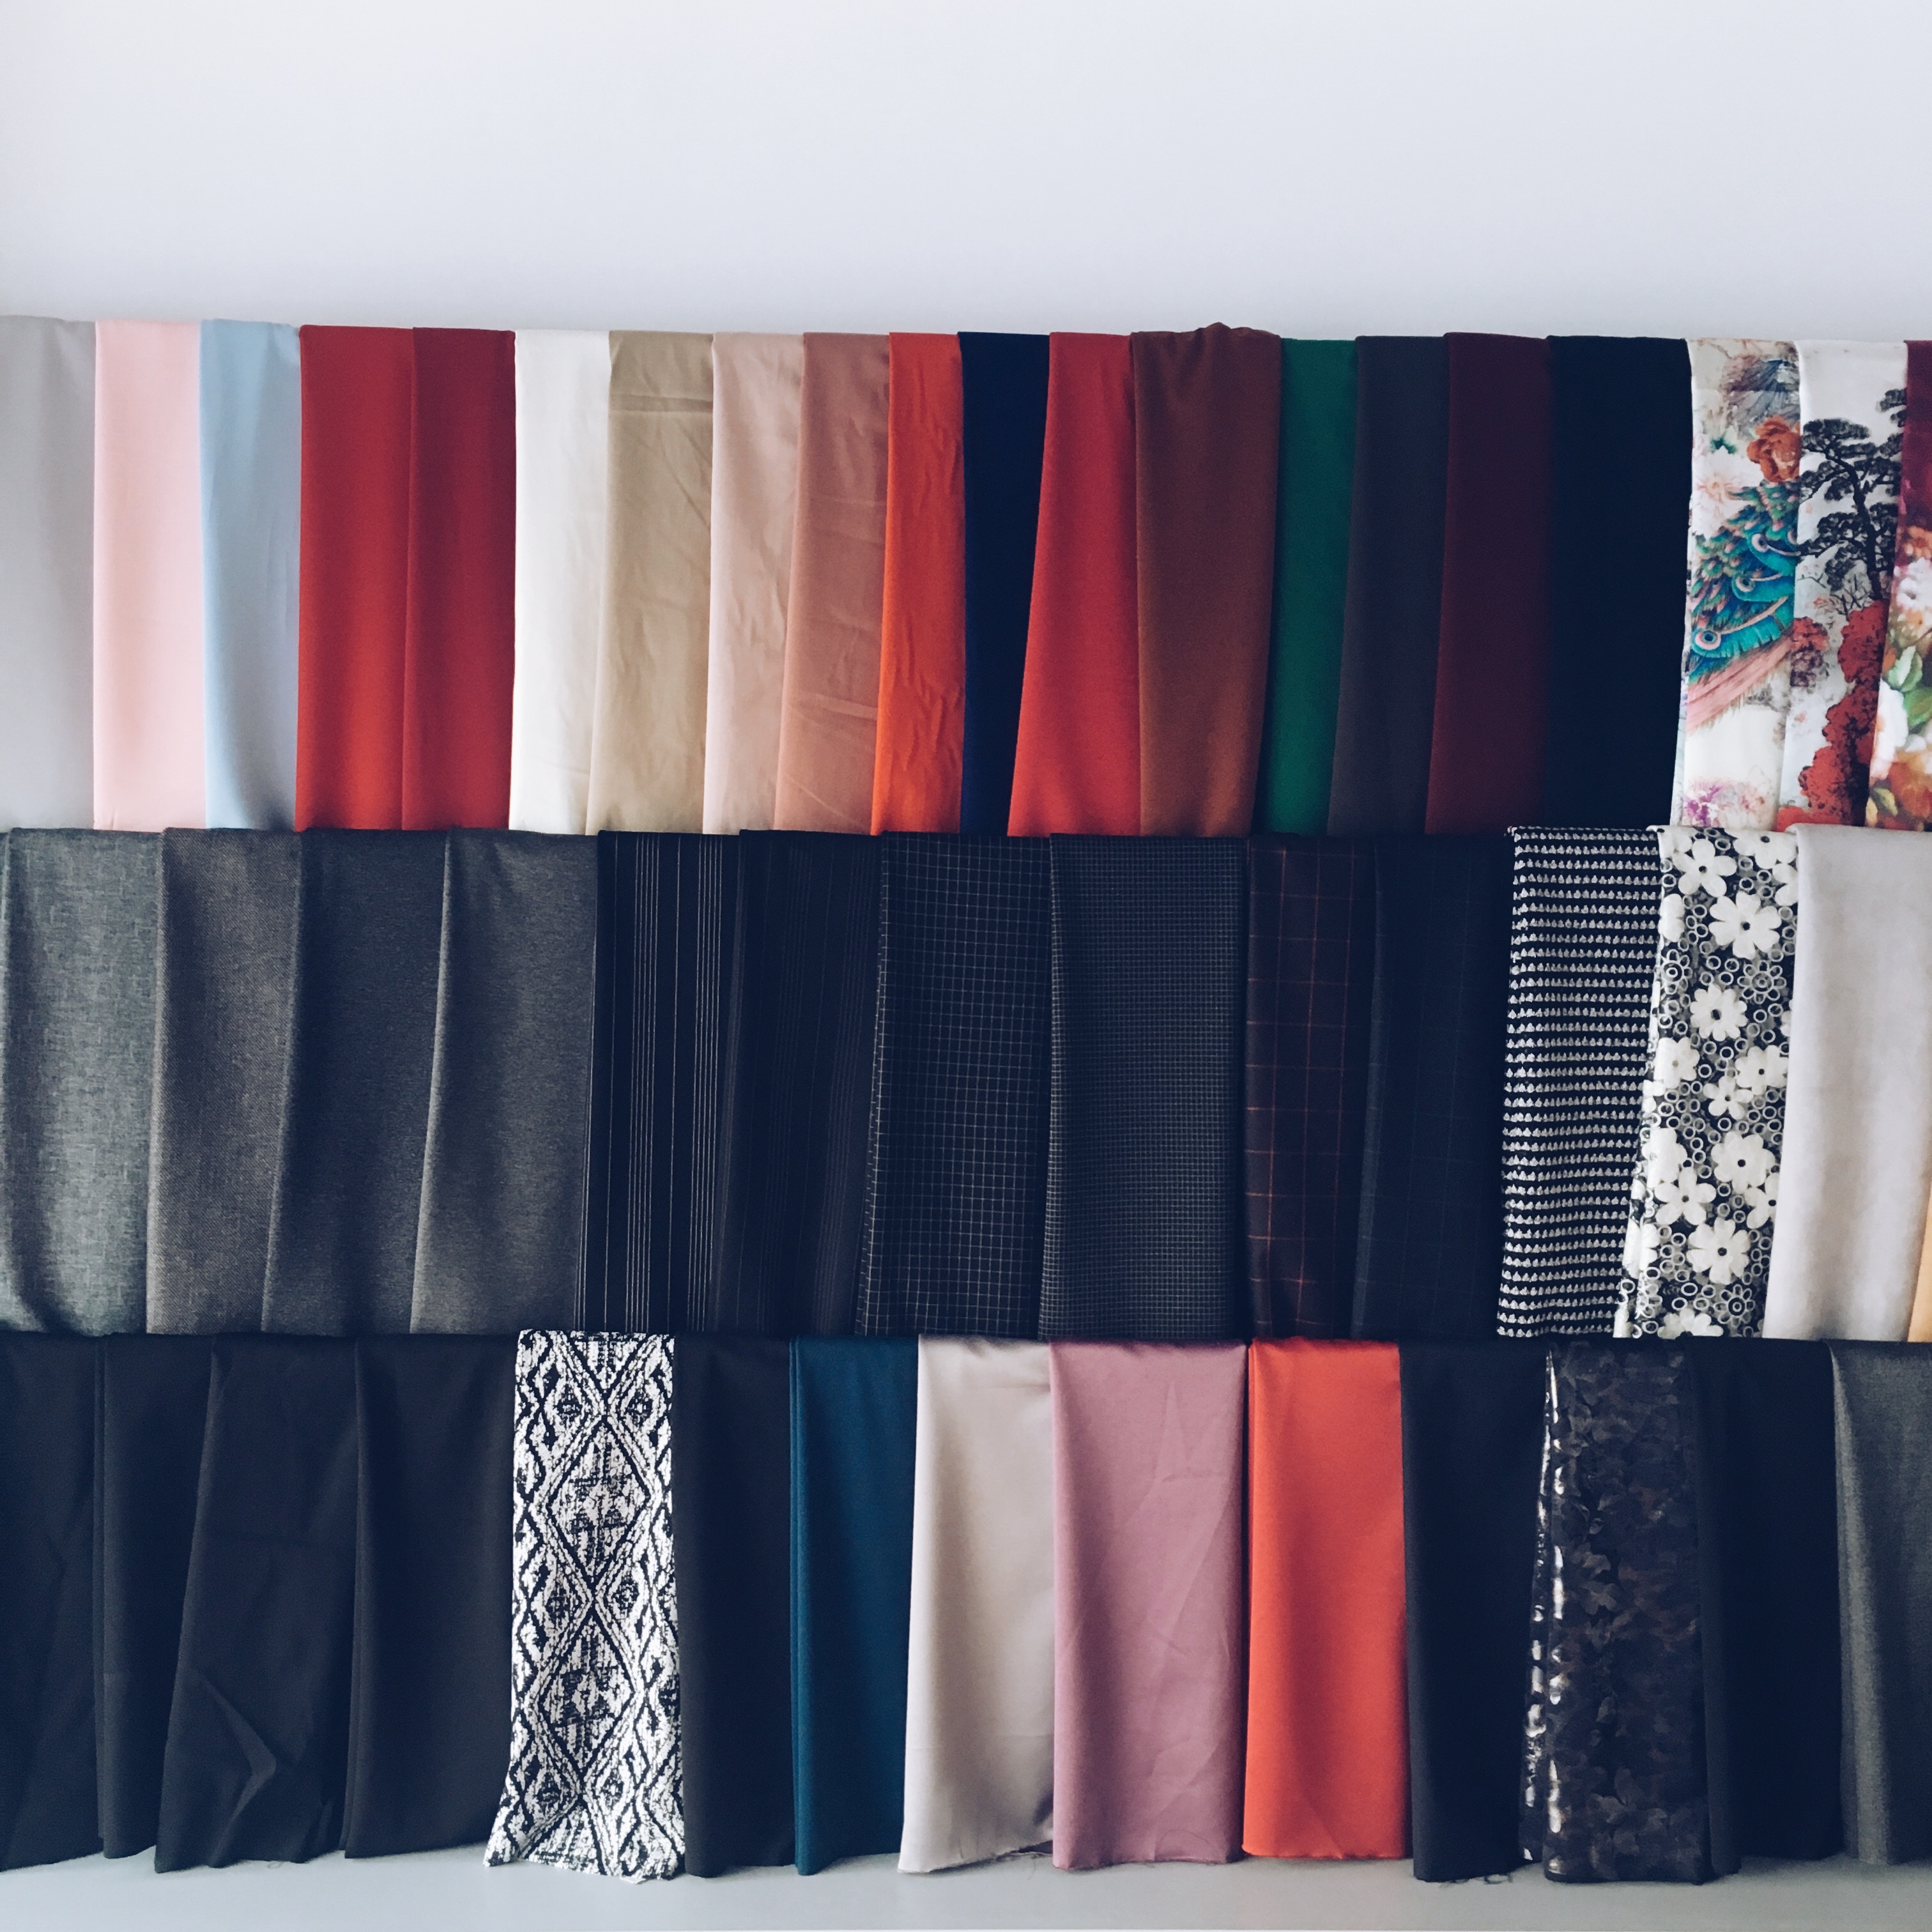
color, studio, curtain, fashion, clothing, room, decor, material, fabric, interior design, textile, design, textiles, needlework, window covering, window treatment